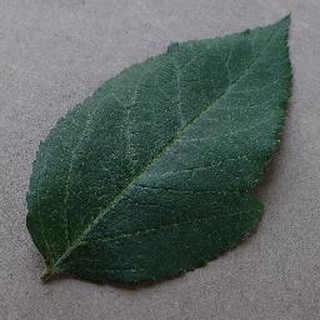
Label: healthy_apple